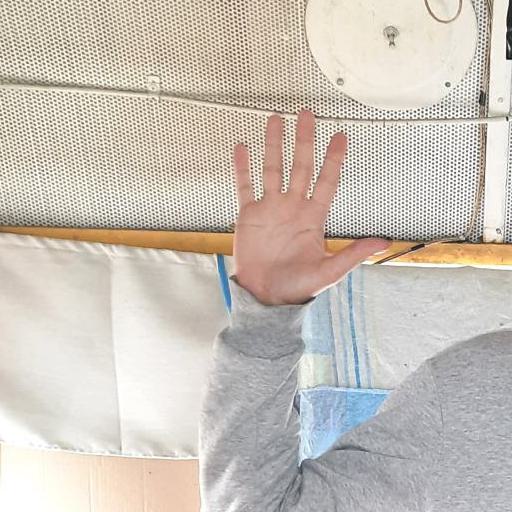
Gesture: palm